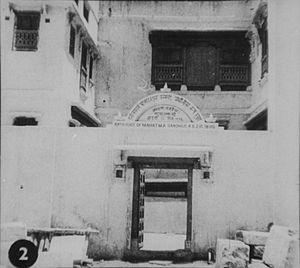
Porbandar est une ville de l'État du Gujarat en Inde, chef-lieu administratif du district éponyme, et un ancien État princier des Indes. C'est également le lieu de naissance de Gandhi.